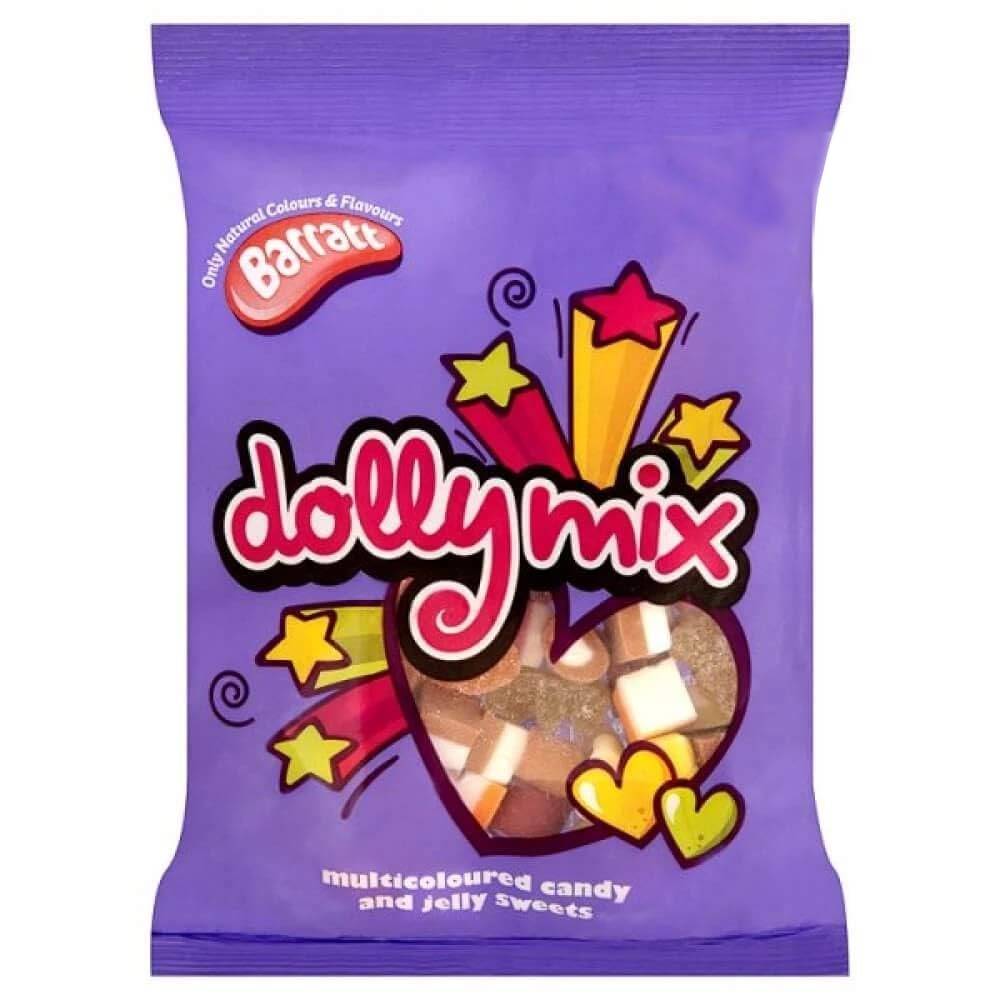
Item Name: Barratt Dolly Mixture 150g (Pack of 3)
Bullet Point 1: Barratt Dolly Mix - big bag of assorted little sweets
Bullet Point 2: Multicoloured candy and jelly sweets.
Bullet Point 3: Only natural flavours and colours.
Product Description: This traditional retro sweet has been around for decades. With a mix of soft chewy candy and fruit jellies, Dolly Mixtures are sooooo yummy!
Value: 3.0
Unit: Count

Price: 17.35